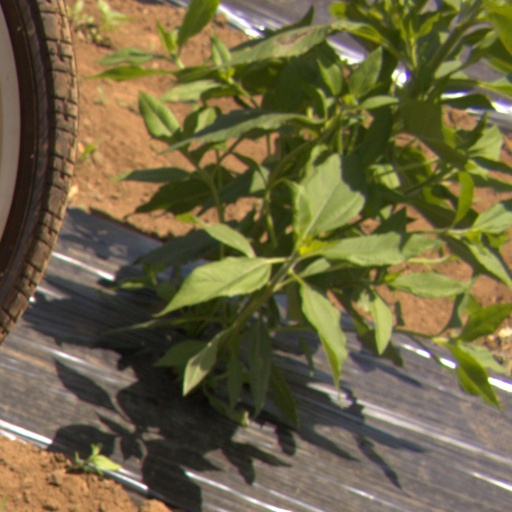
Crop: Jerusalem artichoke